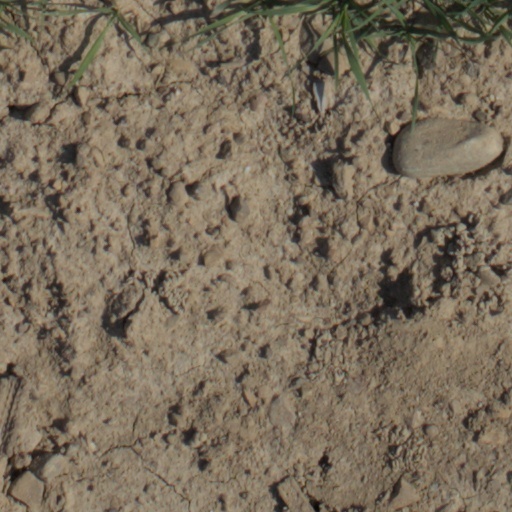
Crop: wheat